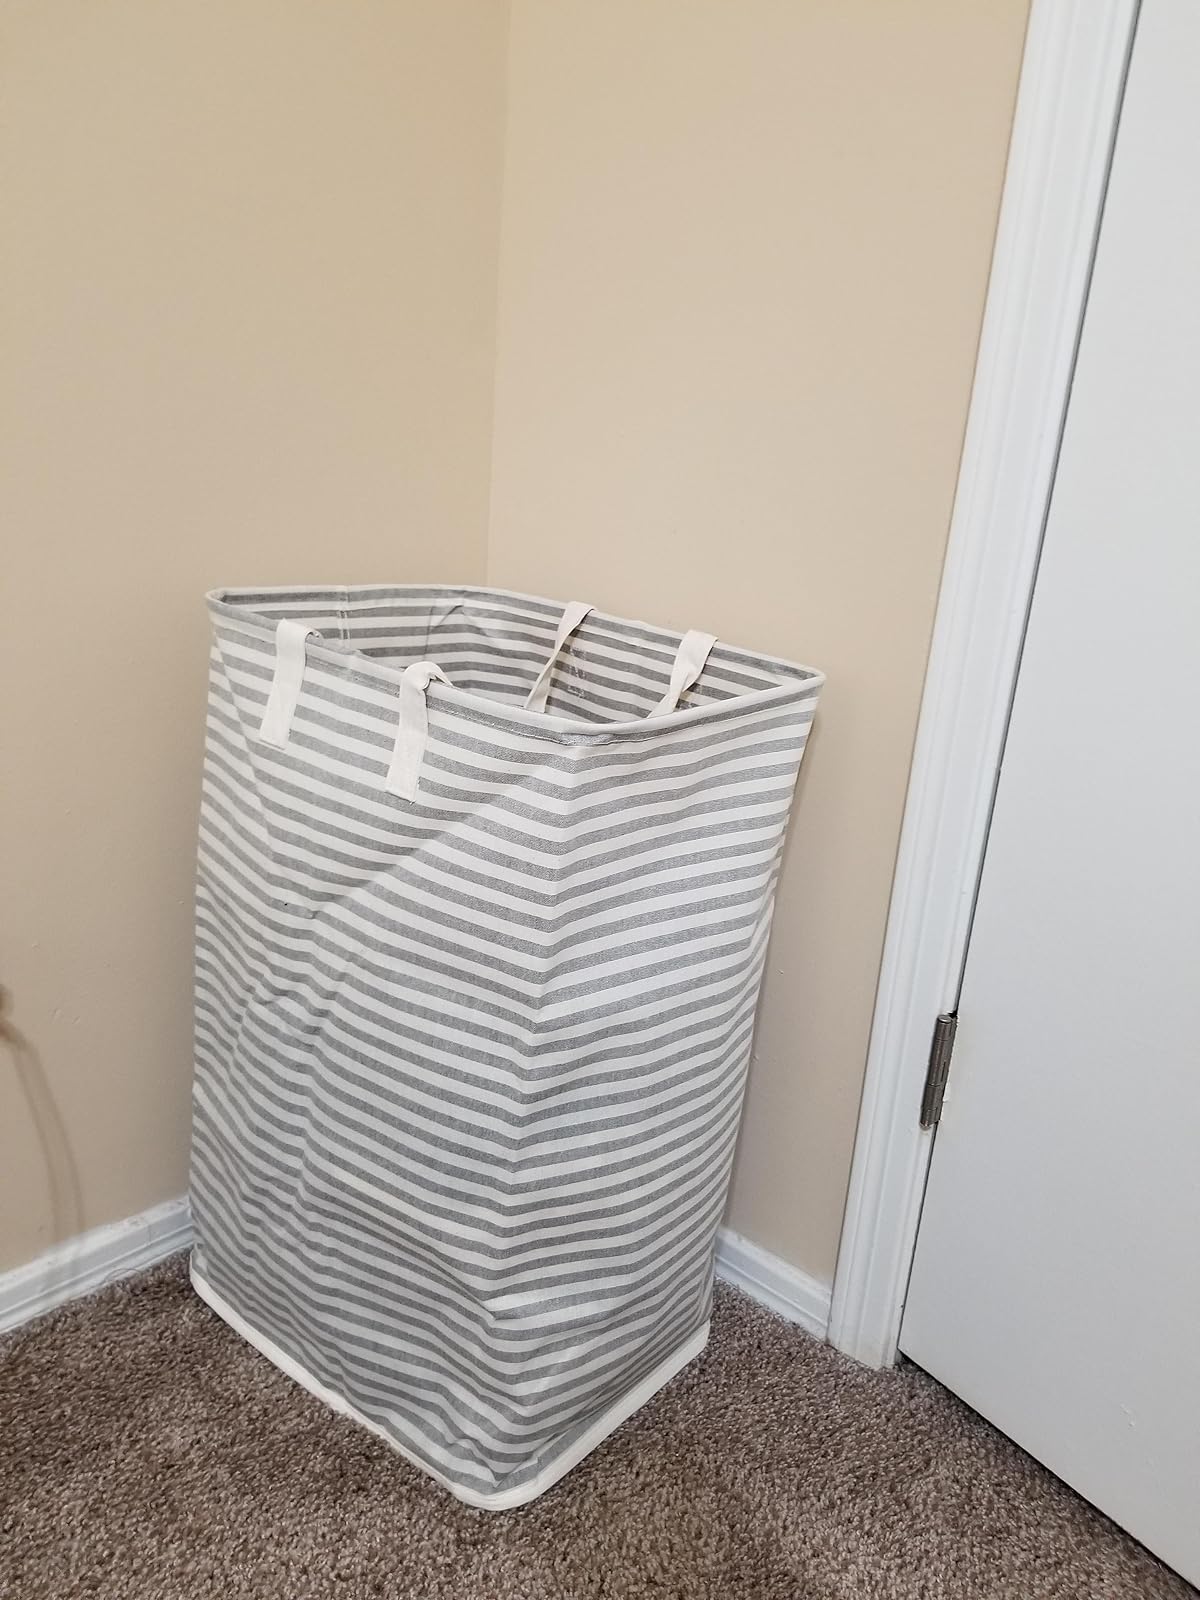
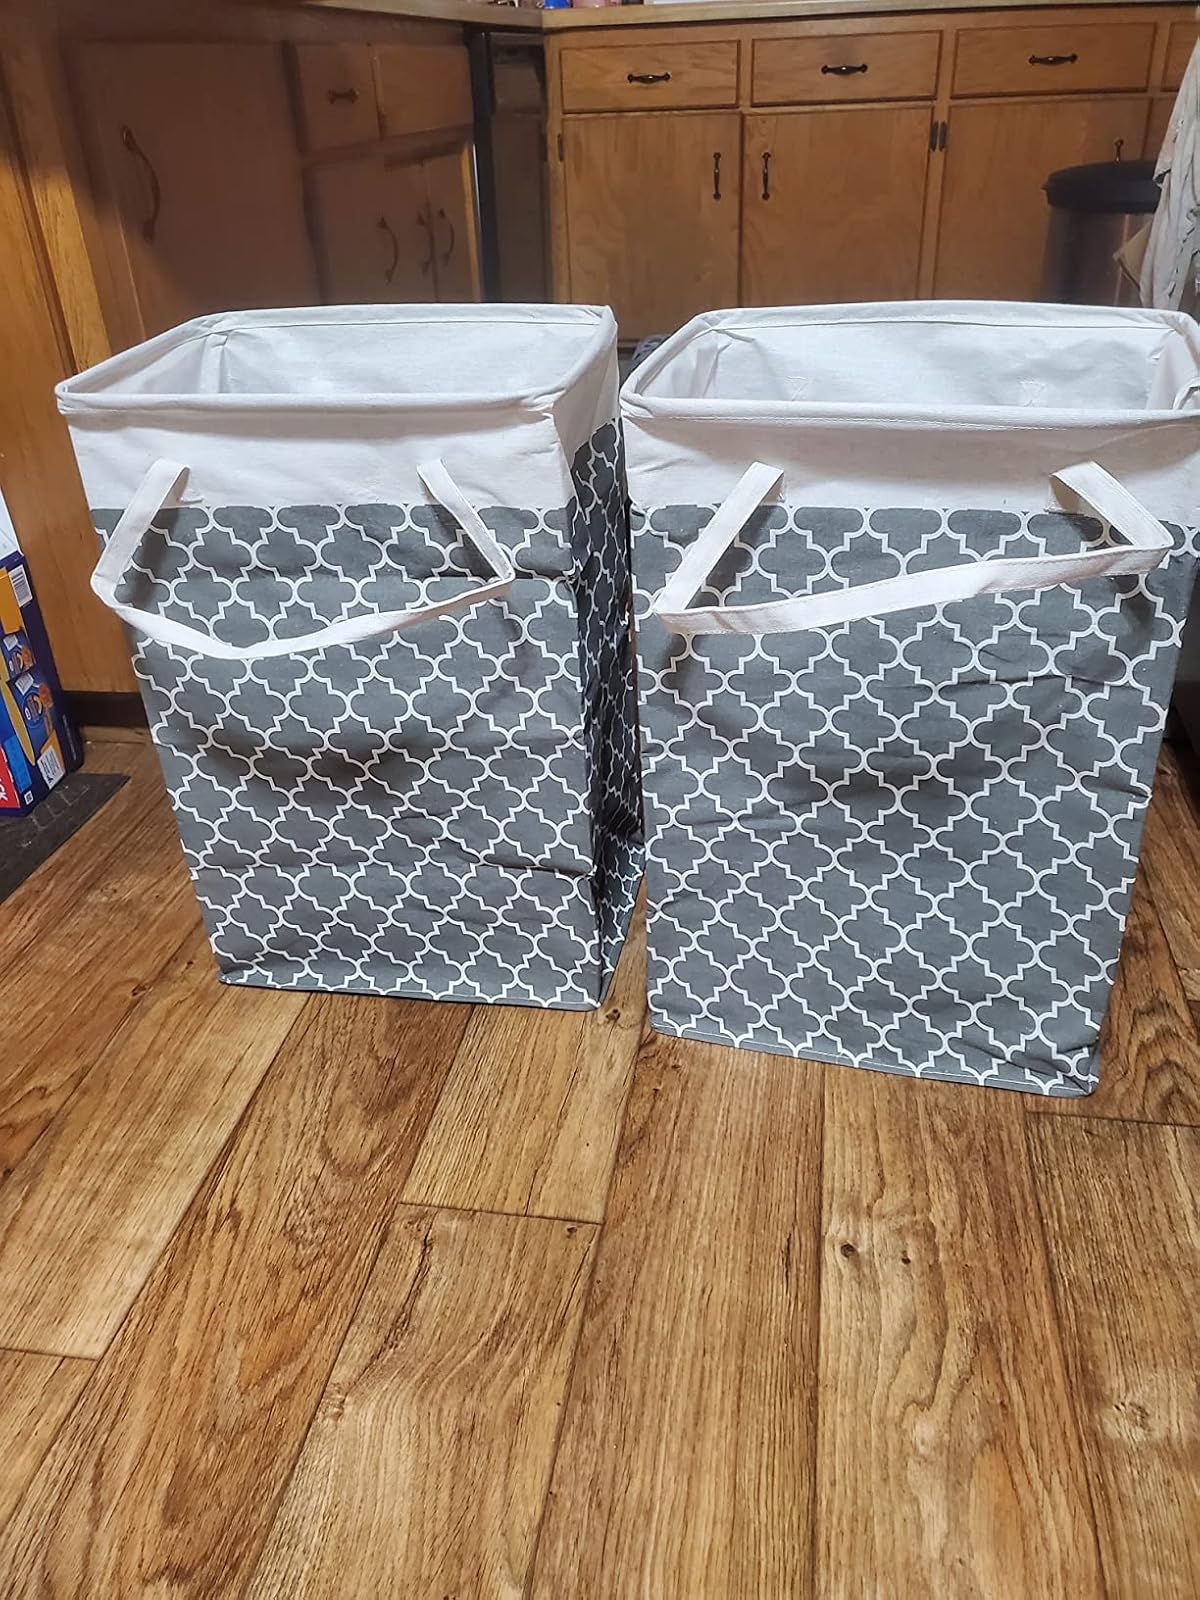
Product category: items_hamper
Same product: no